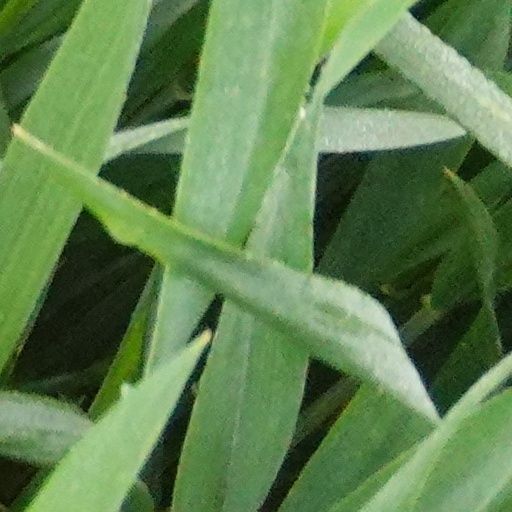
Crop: wheat